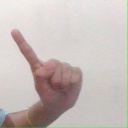
अक्षर: ए